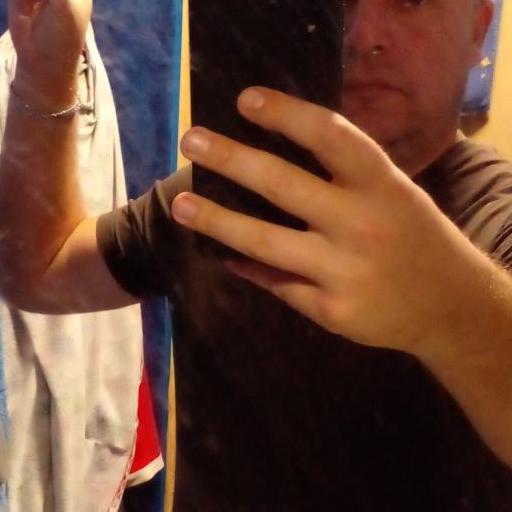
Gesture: no_gesture